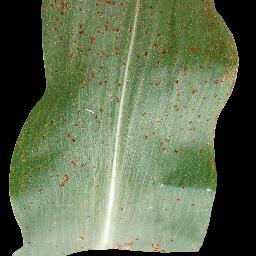
Label: Corn_(Maize)___Common_Rust